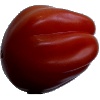
Label: Tomato Heart 1